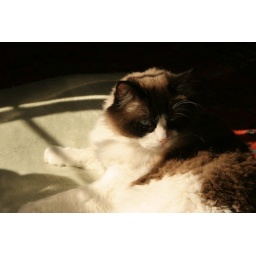
my blue eyed kitty in the sunshine